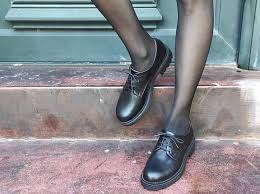
Label: Brogue